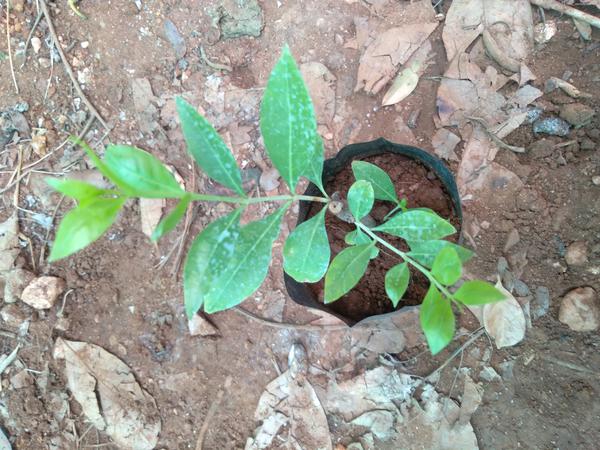
Plant: Henna